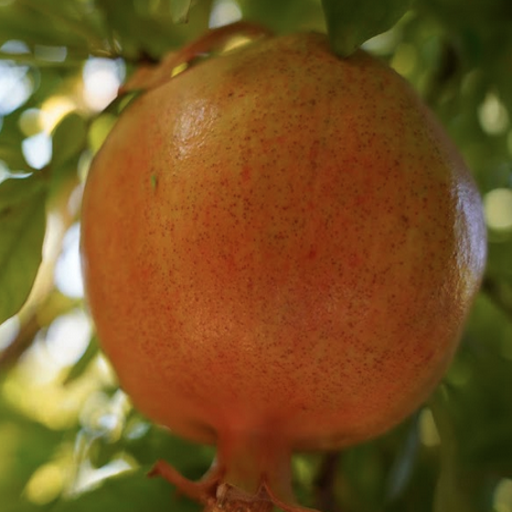
Label: Healthy